Electricity price forecasting

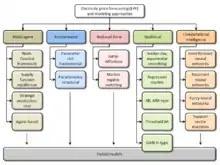
A taxonomy of electricity price forecasting (EPF) and modeling approaches according to Weron (2014)

A variety of methods and ideas have been tried for electricity price forecasting (EPF), with varying degrees of success. They can be broadly classified into six groups.